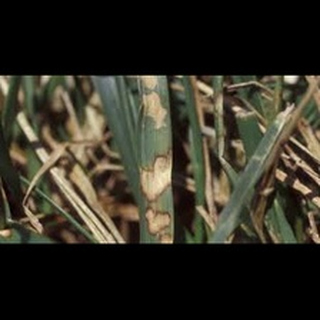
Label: wheat_leaf_blight